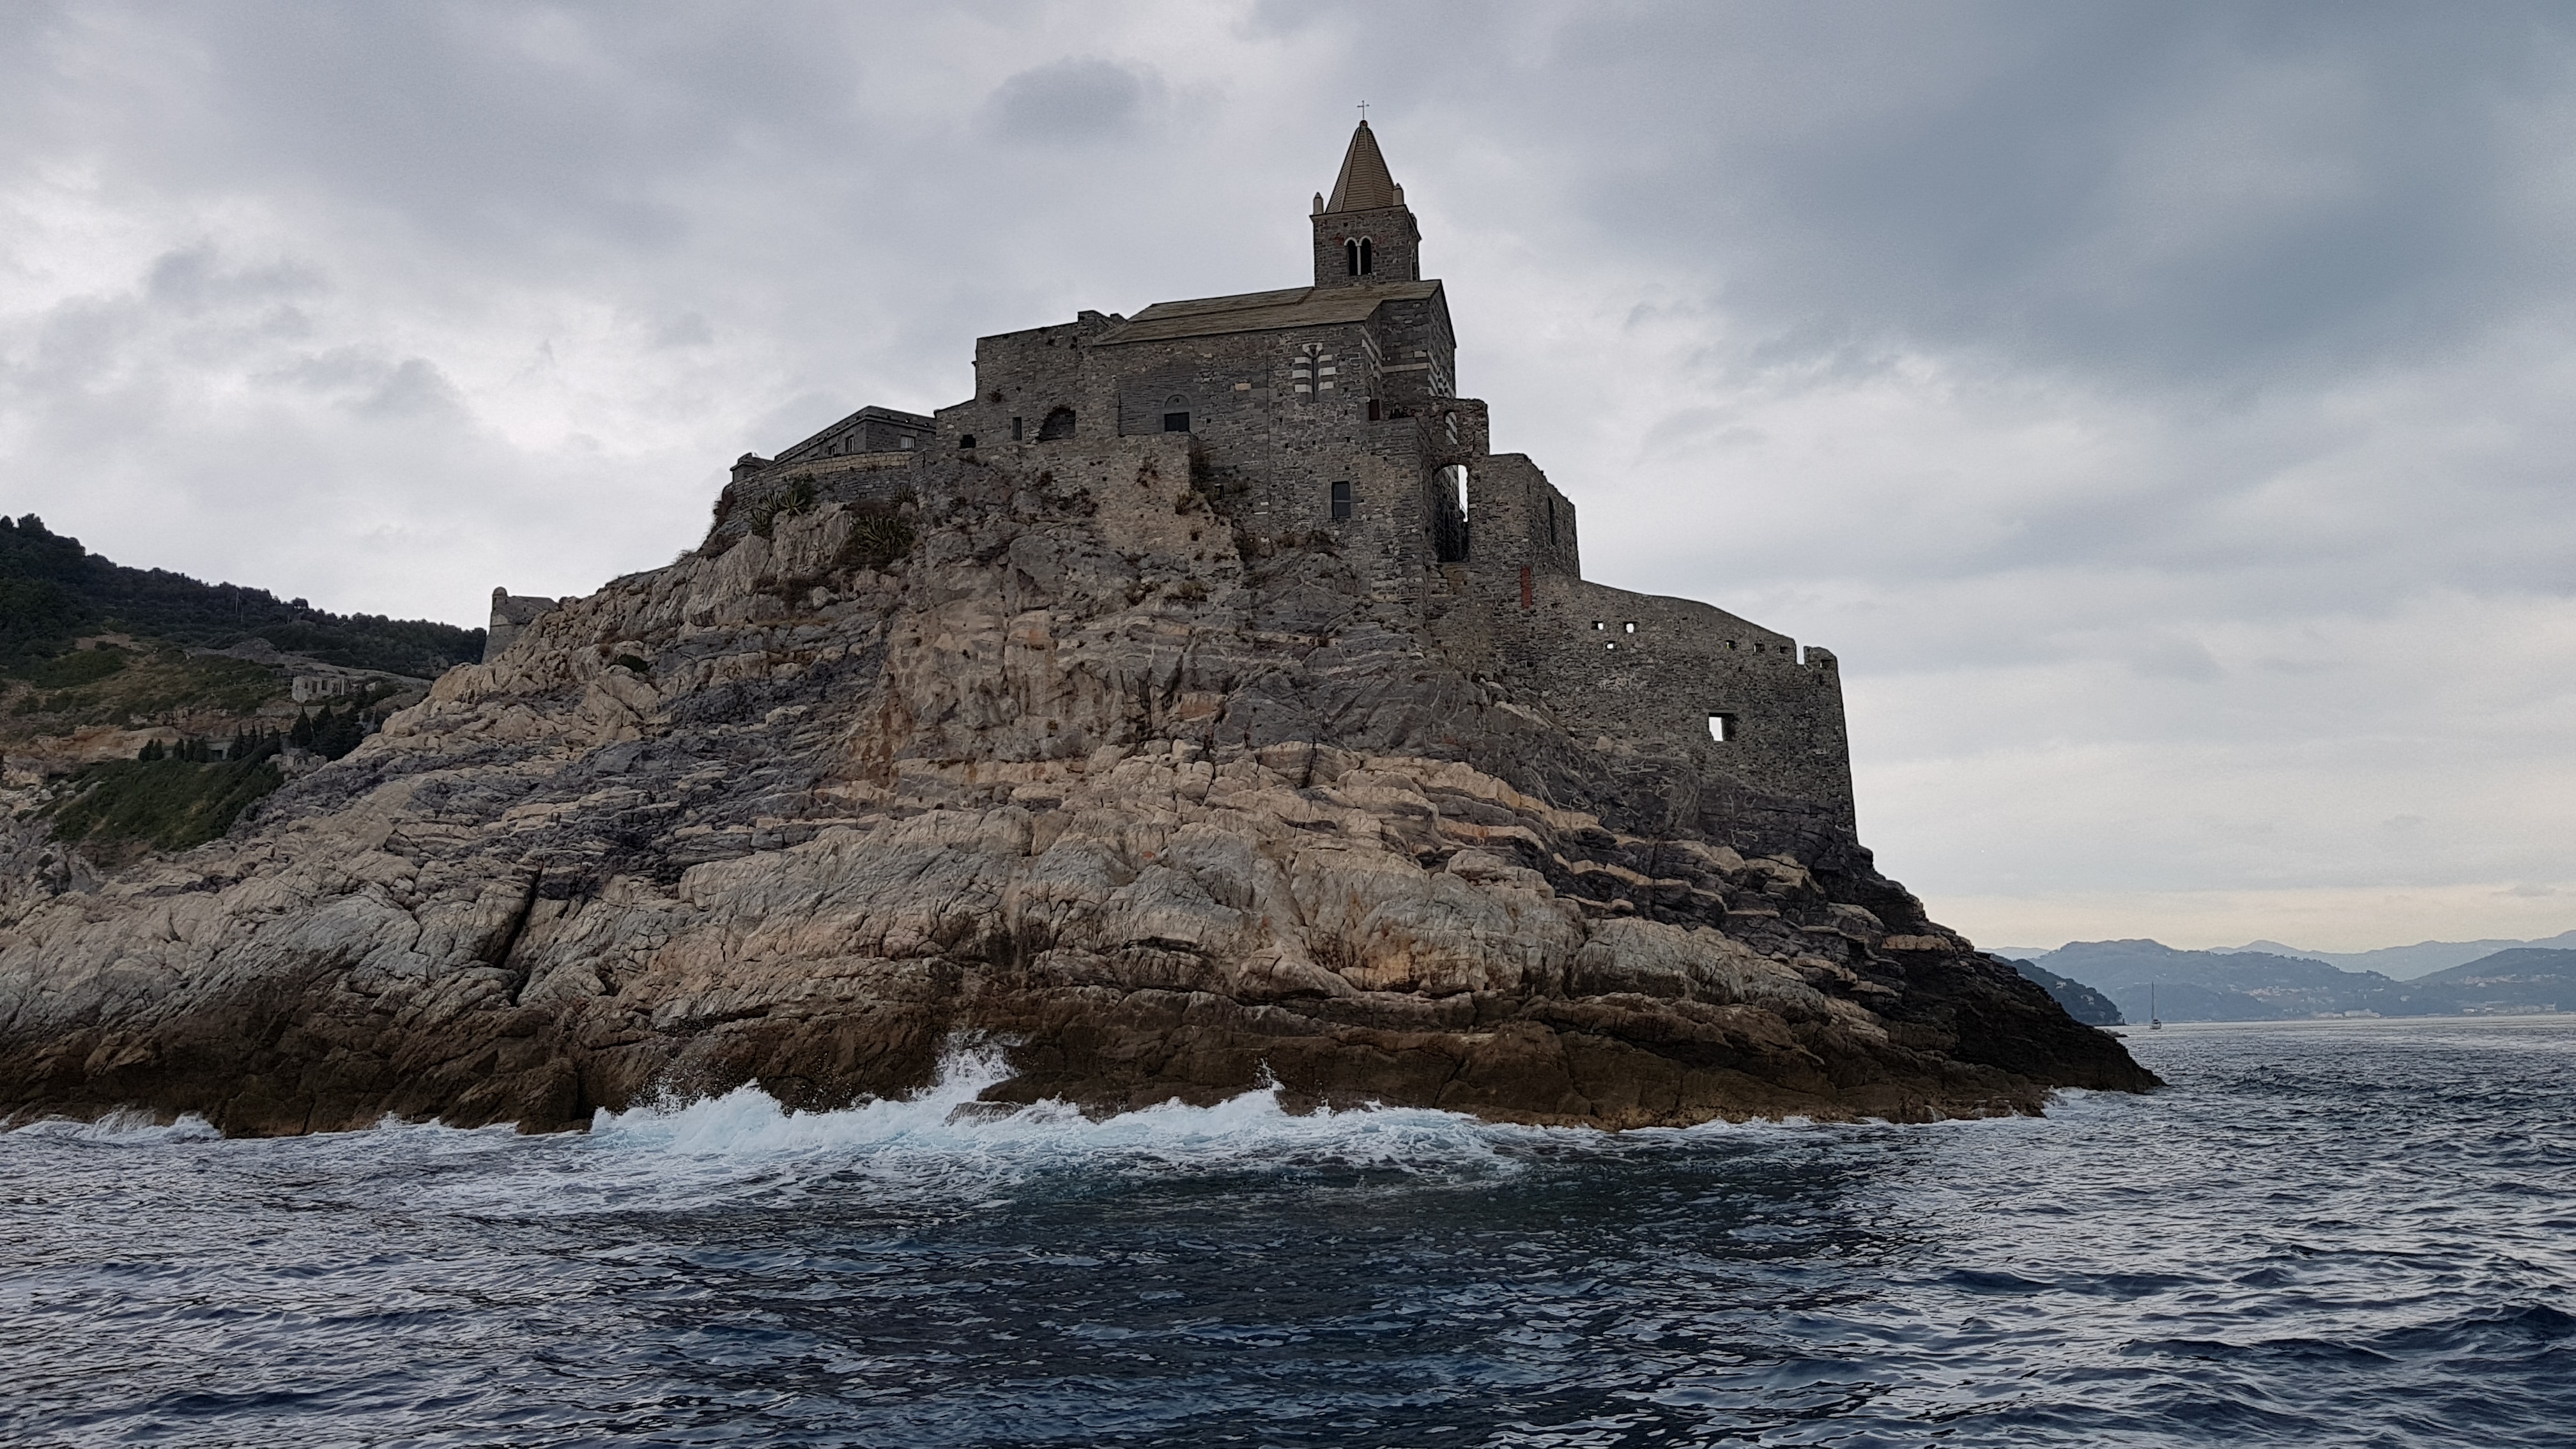
castle, sea, coast, sky, promontory, rock, headland, coastal and oceanic landforms, terrain, cliff, water, building, cape, klippe, stack, cloud, ocean, islet